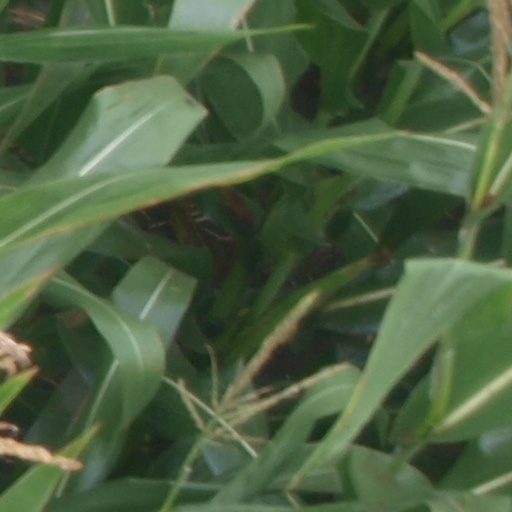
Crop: maize; corn